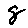
Label: 8